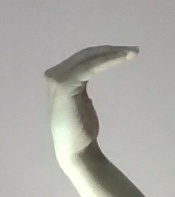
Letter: haa